Spiral groove bearing

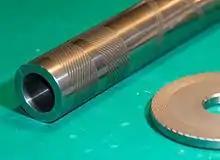
Spiral groove journal and thrust bearings using air as a lubricant.

The symmetric herringbone pattern has zero flow which reduces the possibility of entraining dirt into the bearing, but spiral groove journal bearings are also found with a single pattern that produces a through flow of lubricant. This feature has been used to produce a known volume of flow for constant-flow diesel-pump metering systems.